Christchurch, Dorset

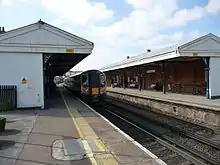
Christchurch station

The Grade I listed Christchurch Castle is of Norman origin and was originally of a motte and bailey construction. The castle once dominated the town but now lies in ruins and only a couple of the keep walls remain. A castle has stood in Christchurch since approximately 924 AD when Edward the Elder fortified the town with a wooden fort on a motte. After the Norman Conquest in 1066 the castle's defences were strengthened with a ditch and bailey surrounded by a wooden palisade. The wooden fort was replaced; at first with another wooden structure and then a stone keep which was constructed in the 12th century. Within the curtain wall of the castle stands the Constable's House, a Grade I listed Norman dwelling. Much of the building's stonework remains, including a rare example of a Norman chimney (one of only five in the country) and the privy which extends out across the mill stream. The castle was slighted by the Parliamentary army during the English Civil War to prevent the stronghold from falling into Royalist hands.